Paul Pape

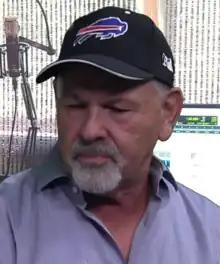
Pape in 2018

Paul Pape (born July 17, 1952) is an American actor. He is known for the role of Double J in the 1977 film "Saturday Night Fever". Post Saturday Night Fever, he has appeared in over 20 films. He also played a supporting role in the 2008 racing video game "" as Lt. Jack M. Keller.